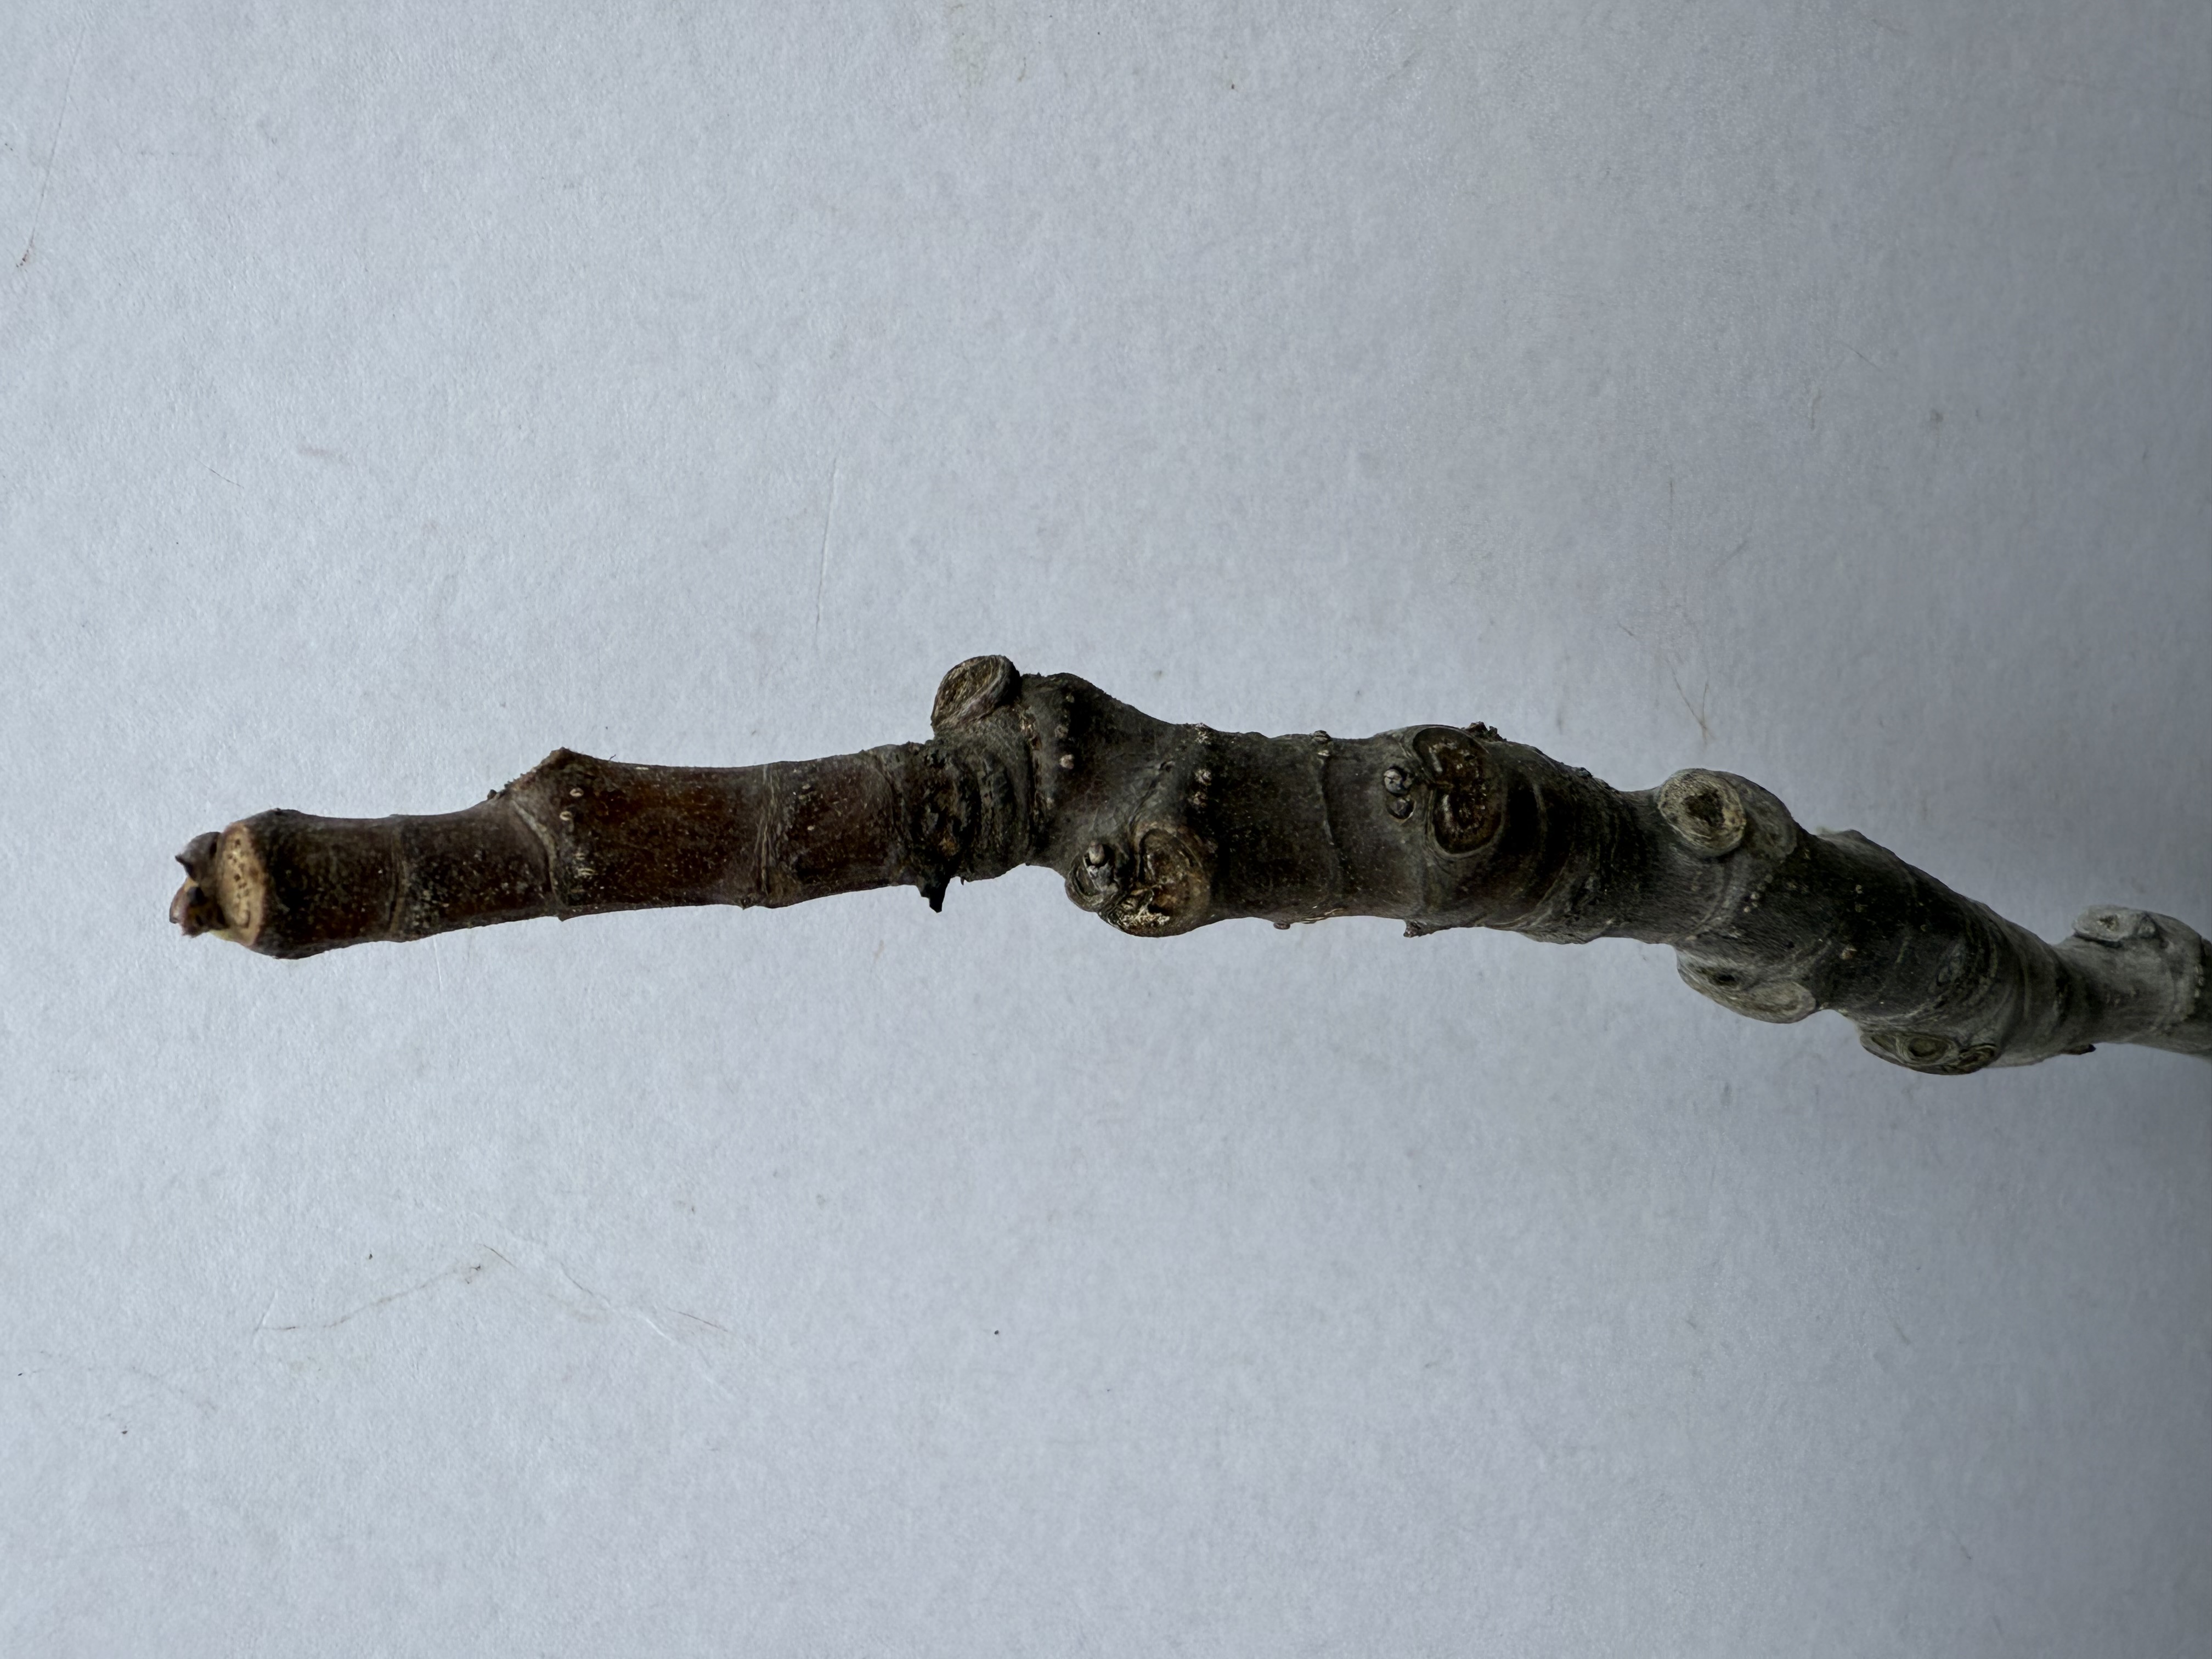
Variety: Patlican Fig